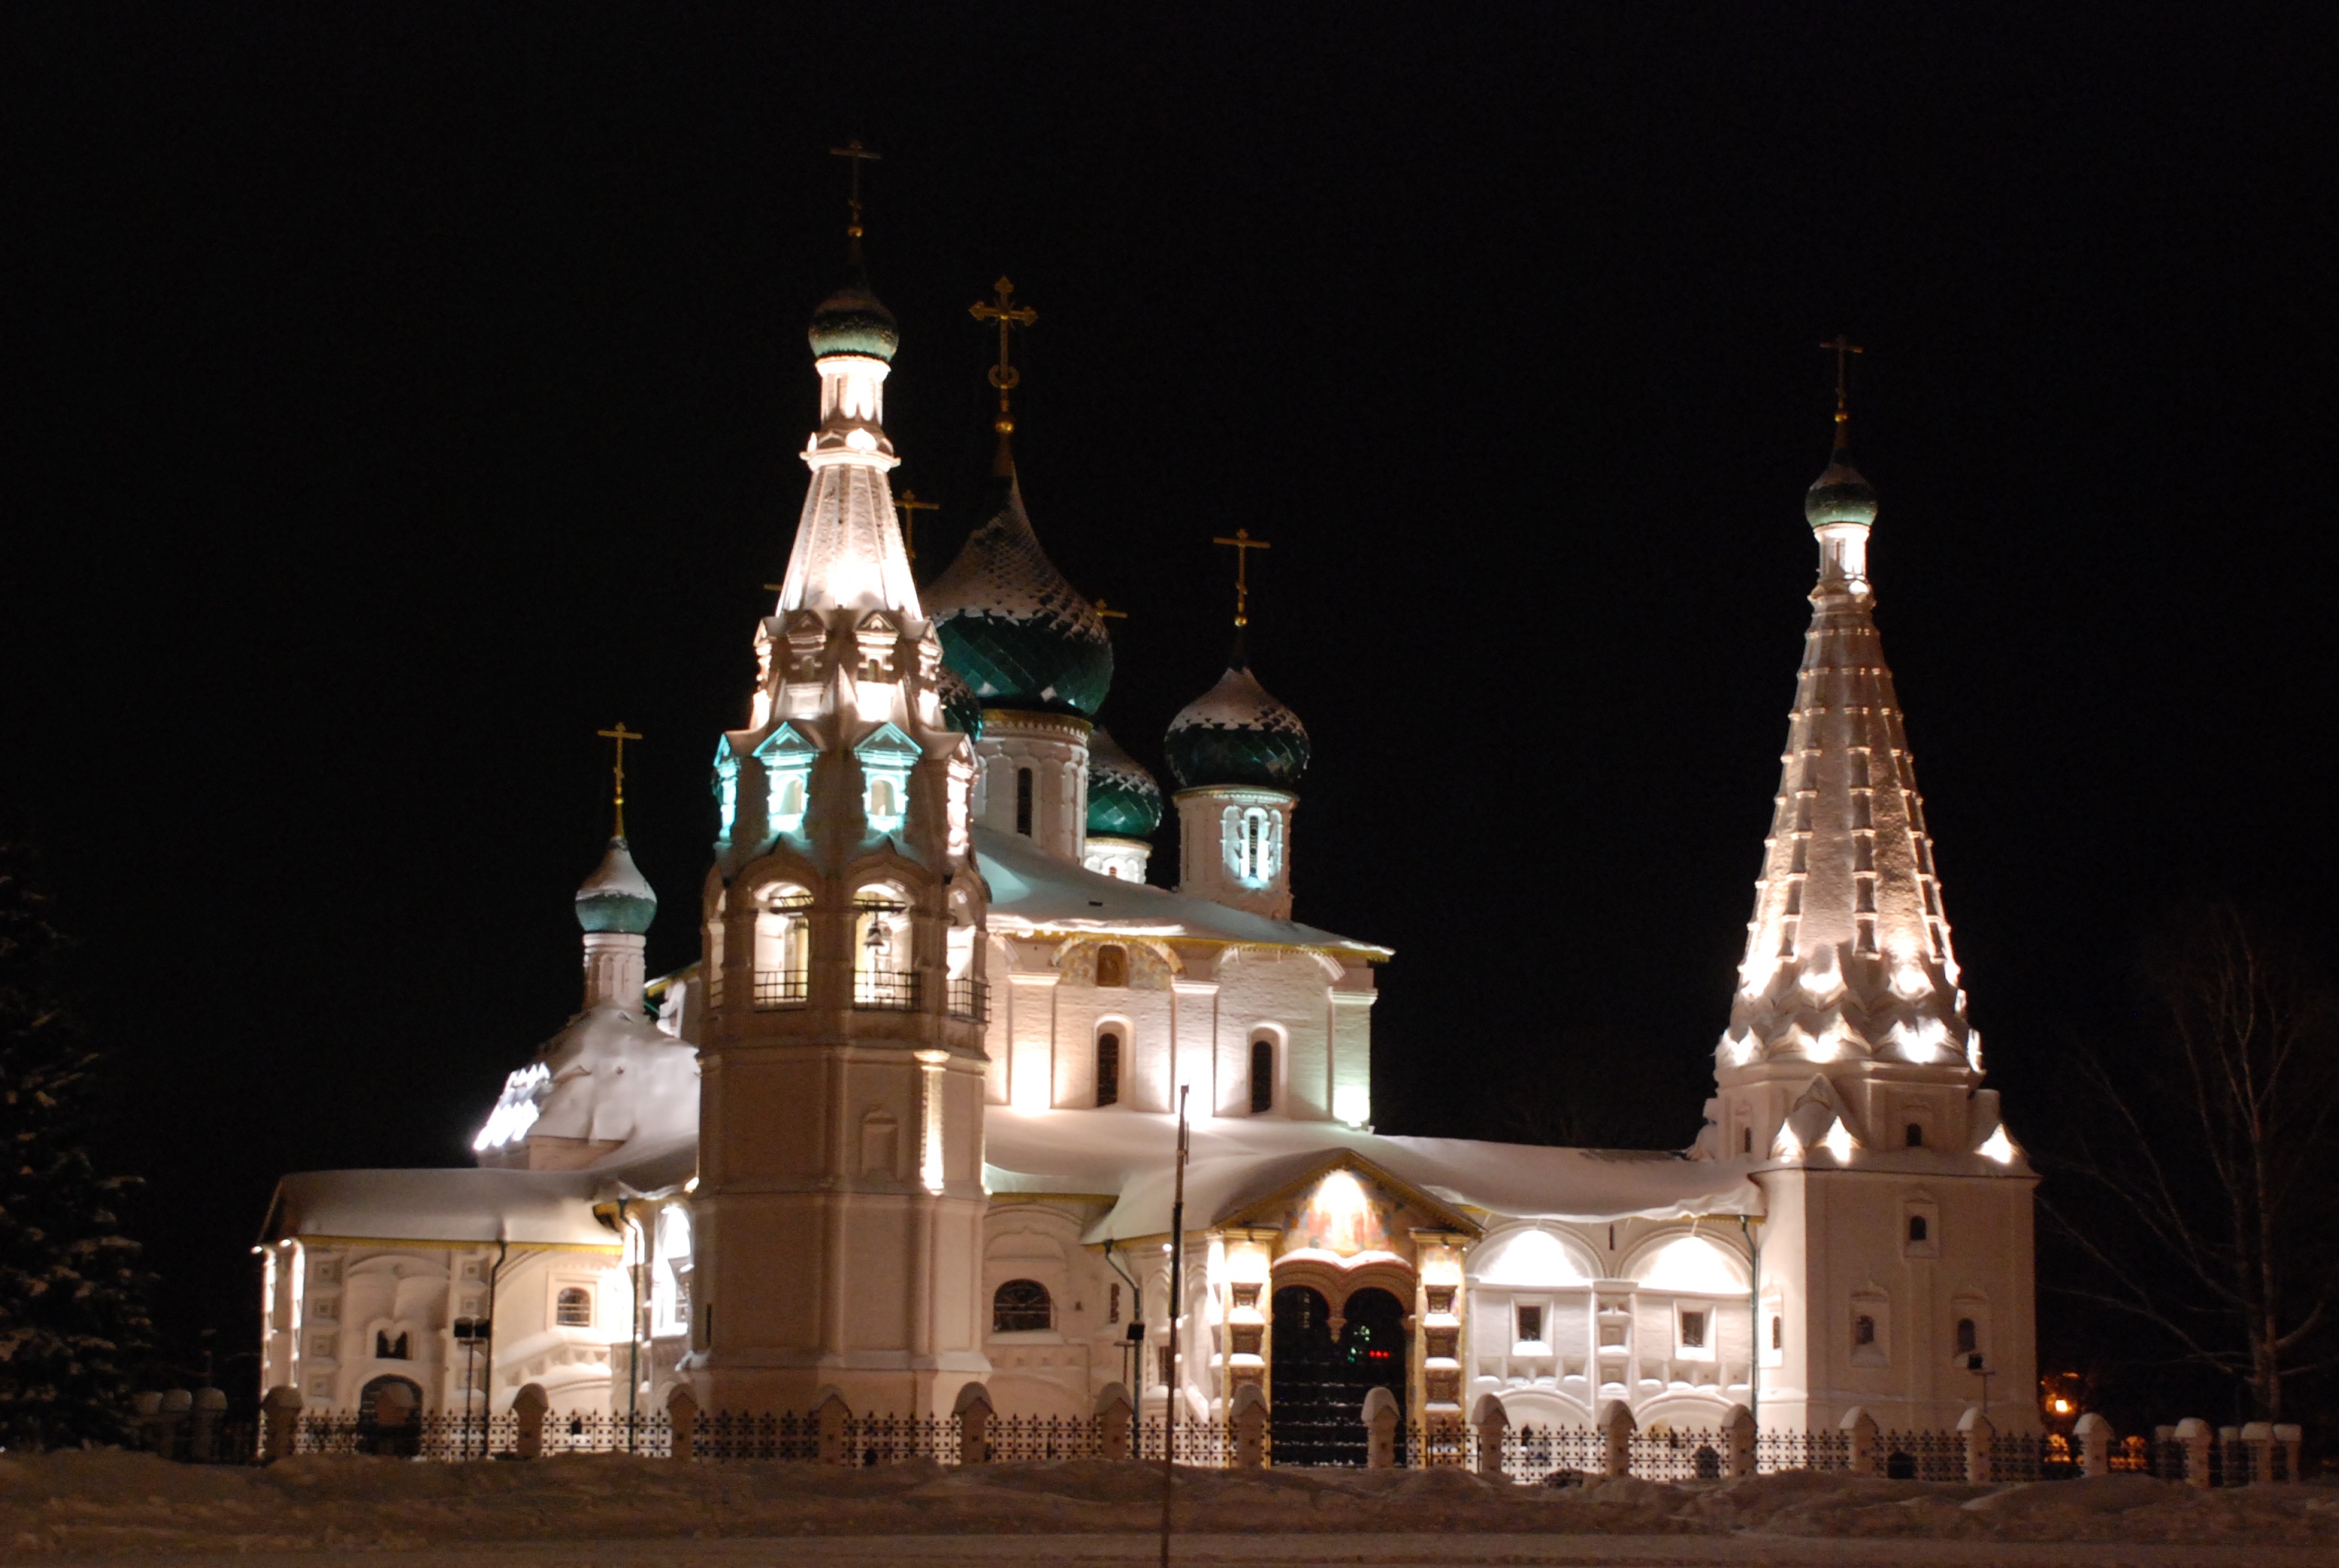
night, building, city, cityscape, evening, tower, landmark, church, cathedral, nikon, place of worship, cool image, temple, russia, d80, cityscapes, nikond80, yaroslavl